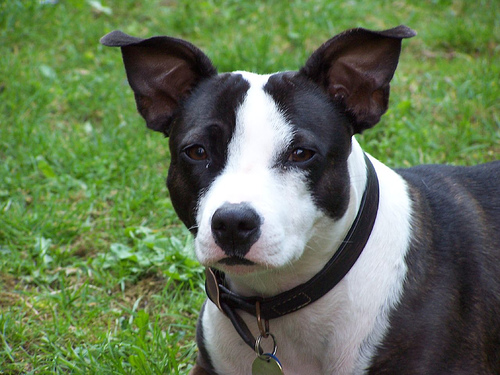
Breed: staffordshire bull terrier